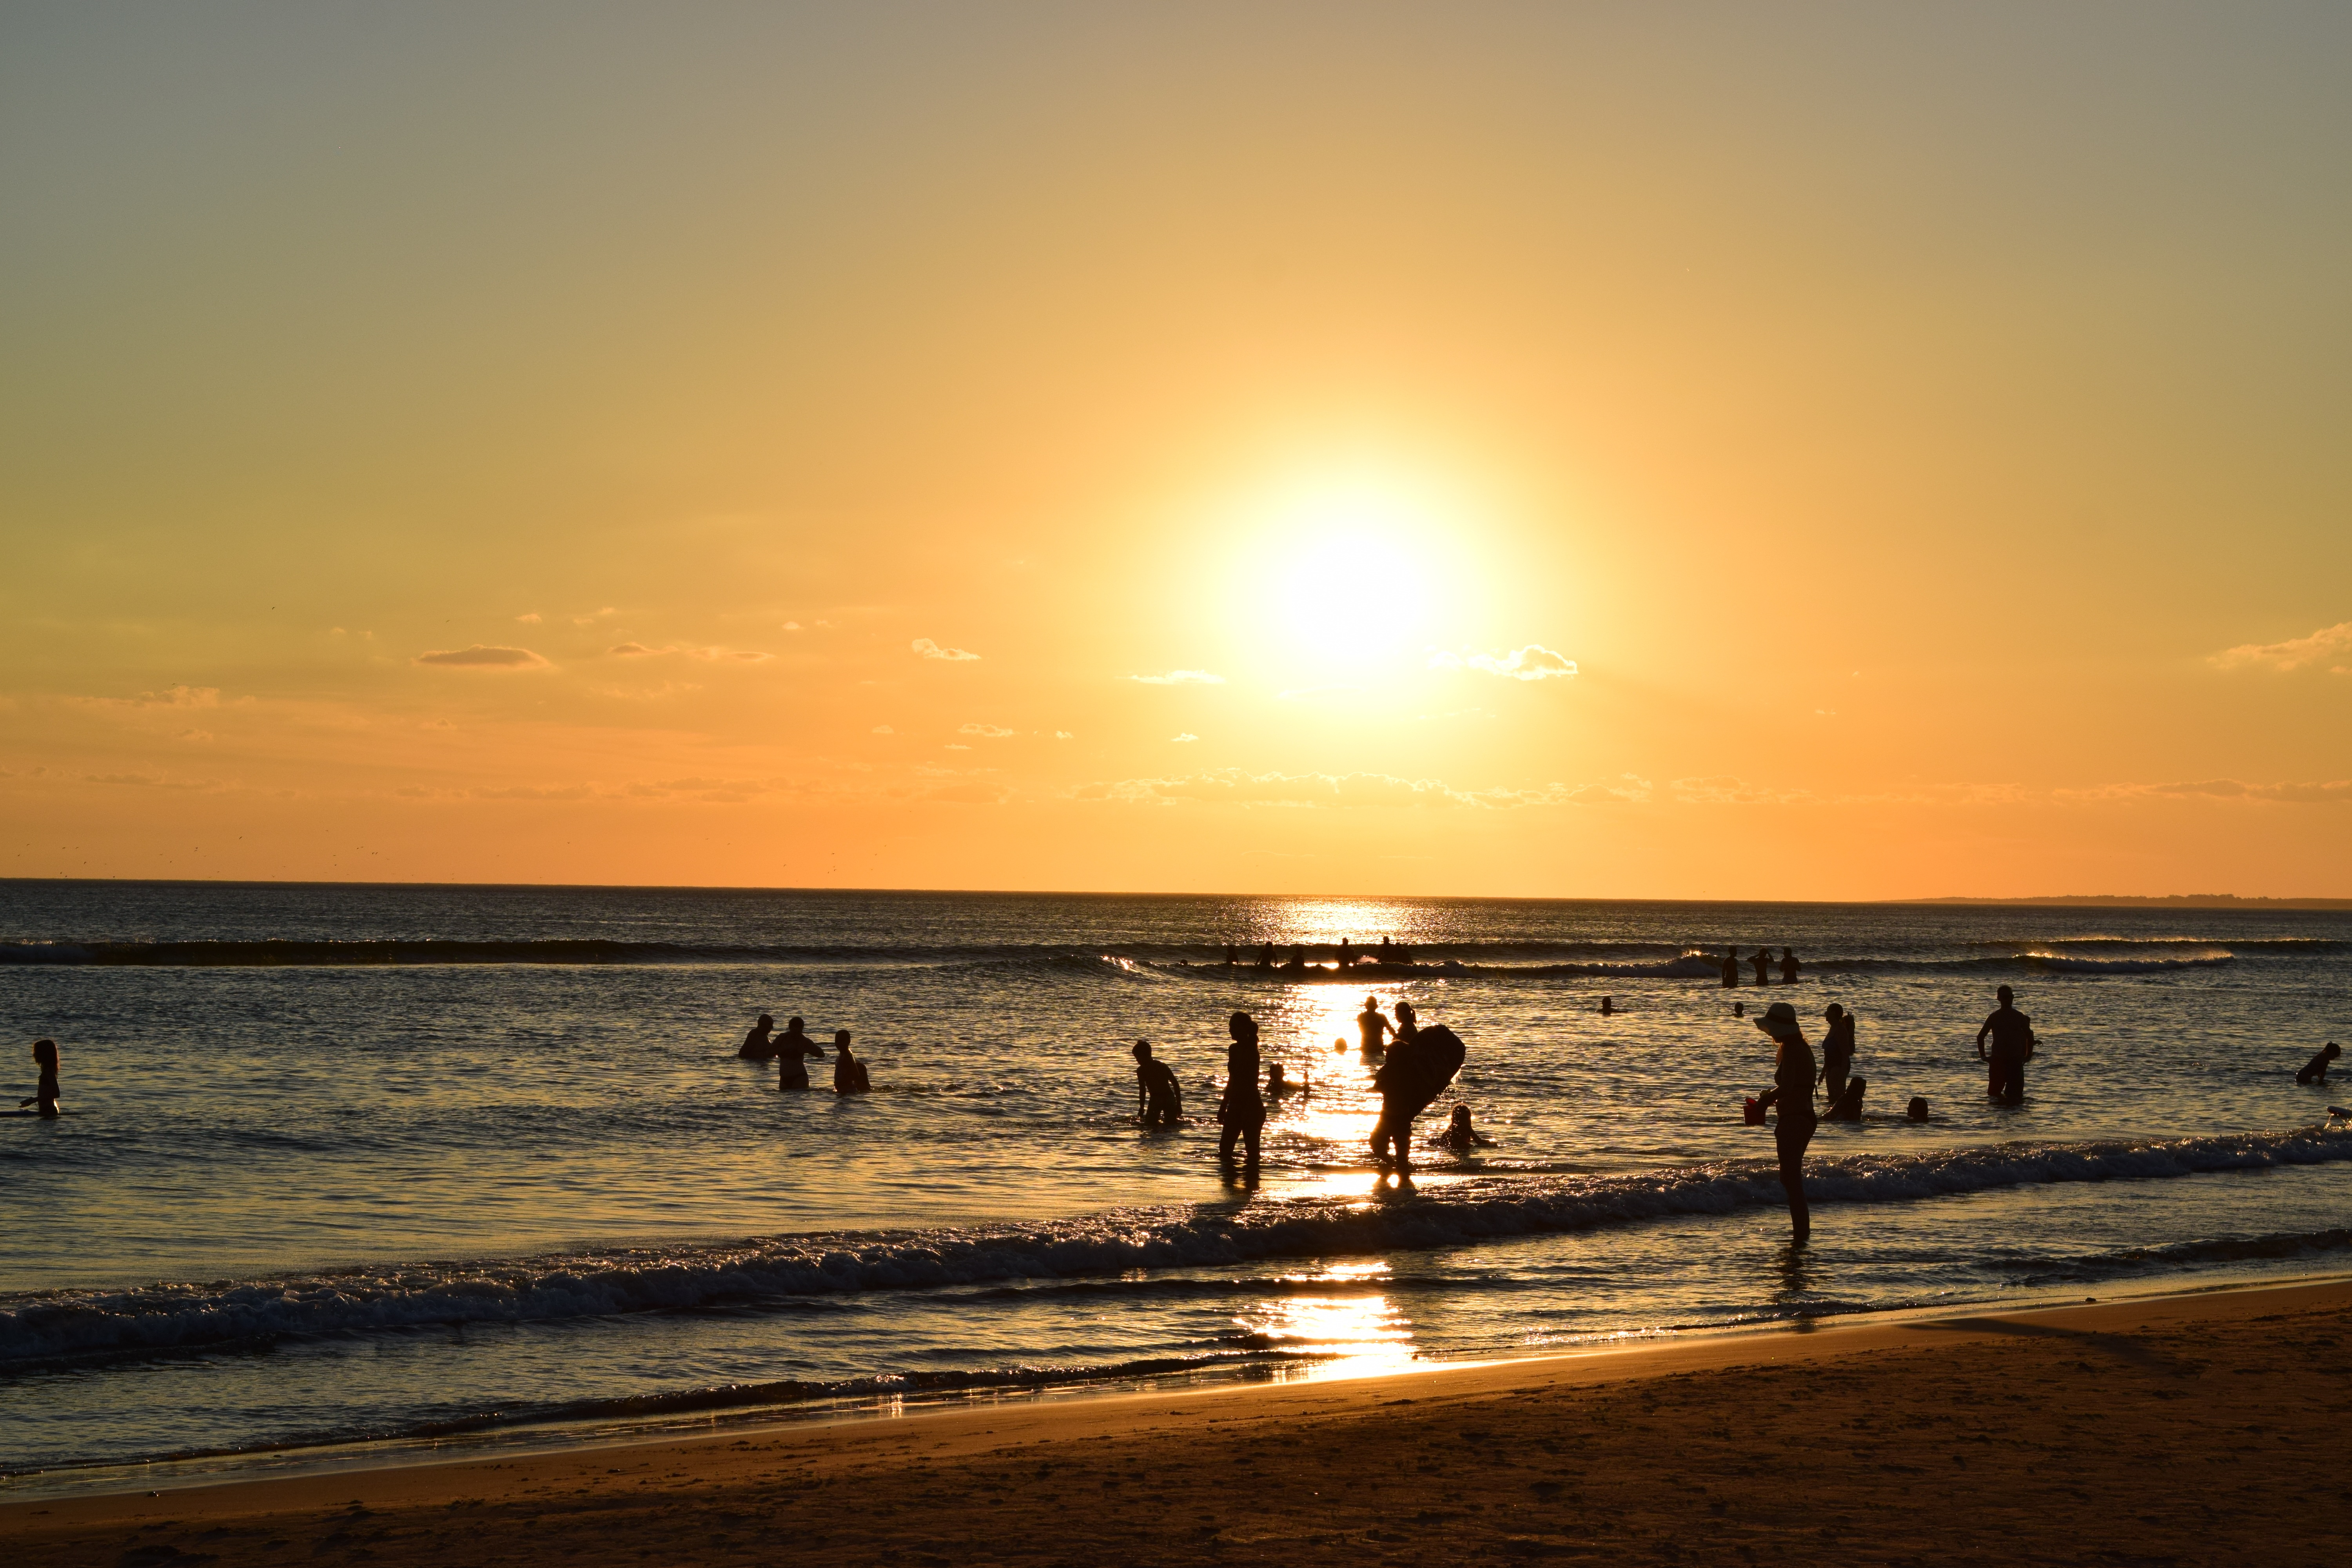
beach, sea, coast, sand, ocean, horizon, sun, sunrise, sunset, sunlight, morning, shore, wave, dawn, dusk, evening, body of water, wallpaper, afterglow, punta del este, wind wave